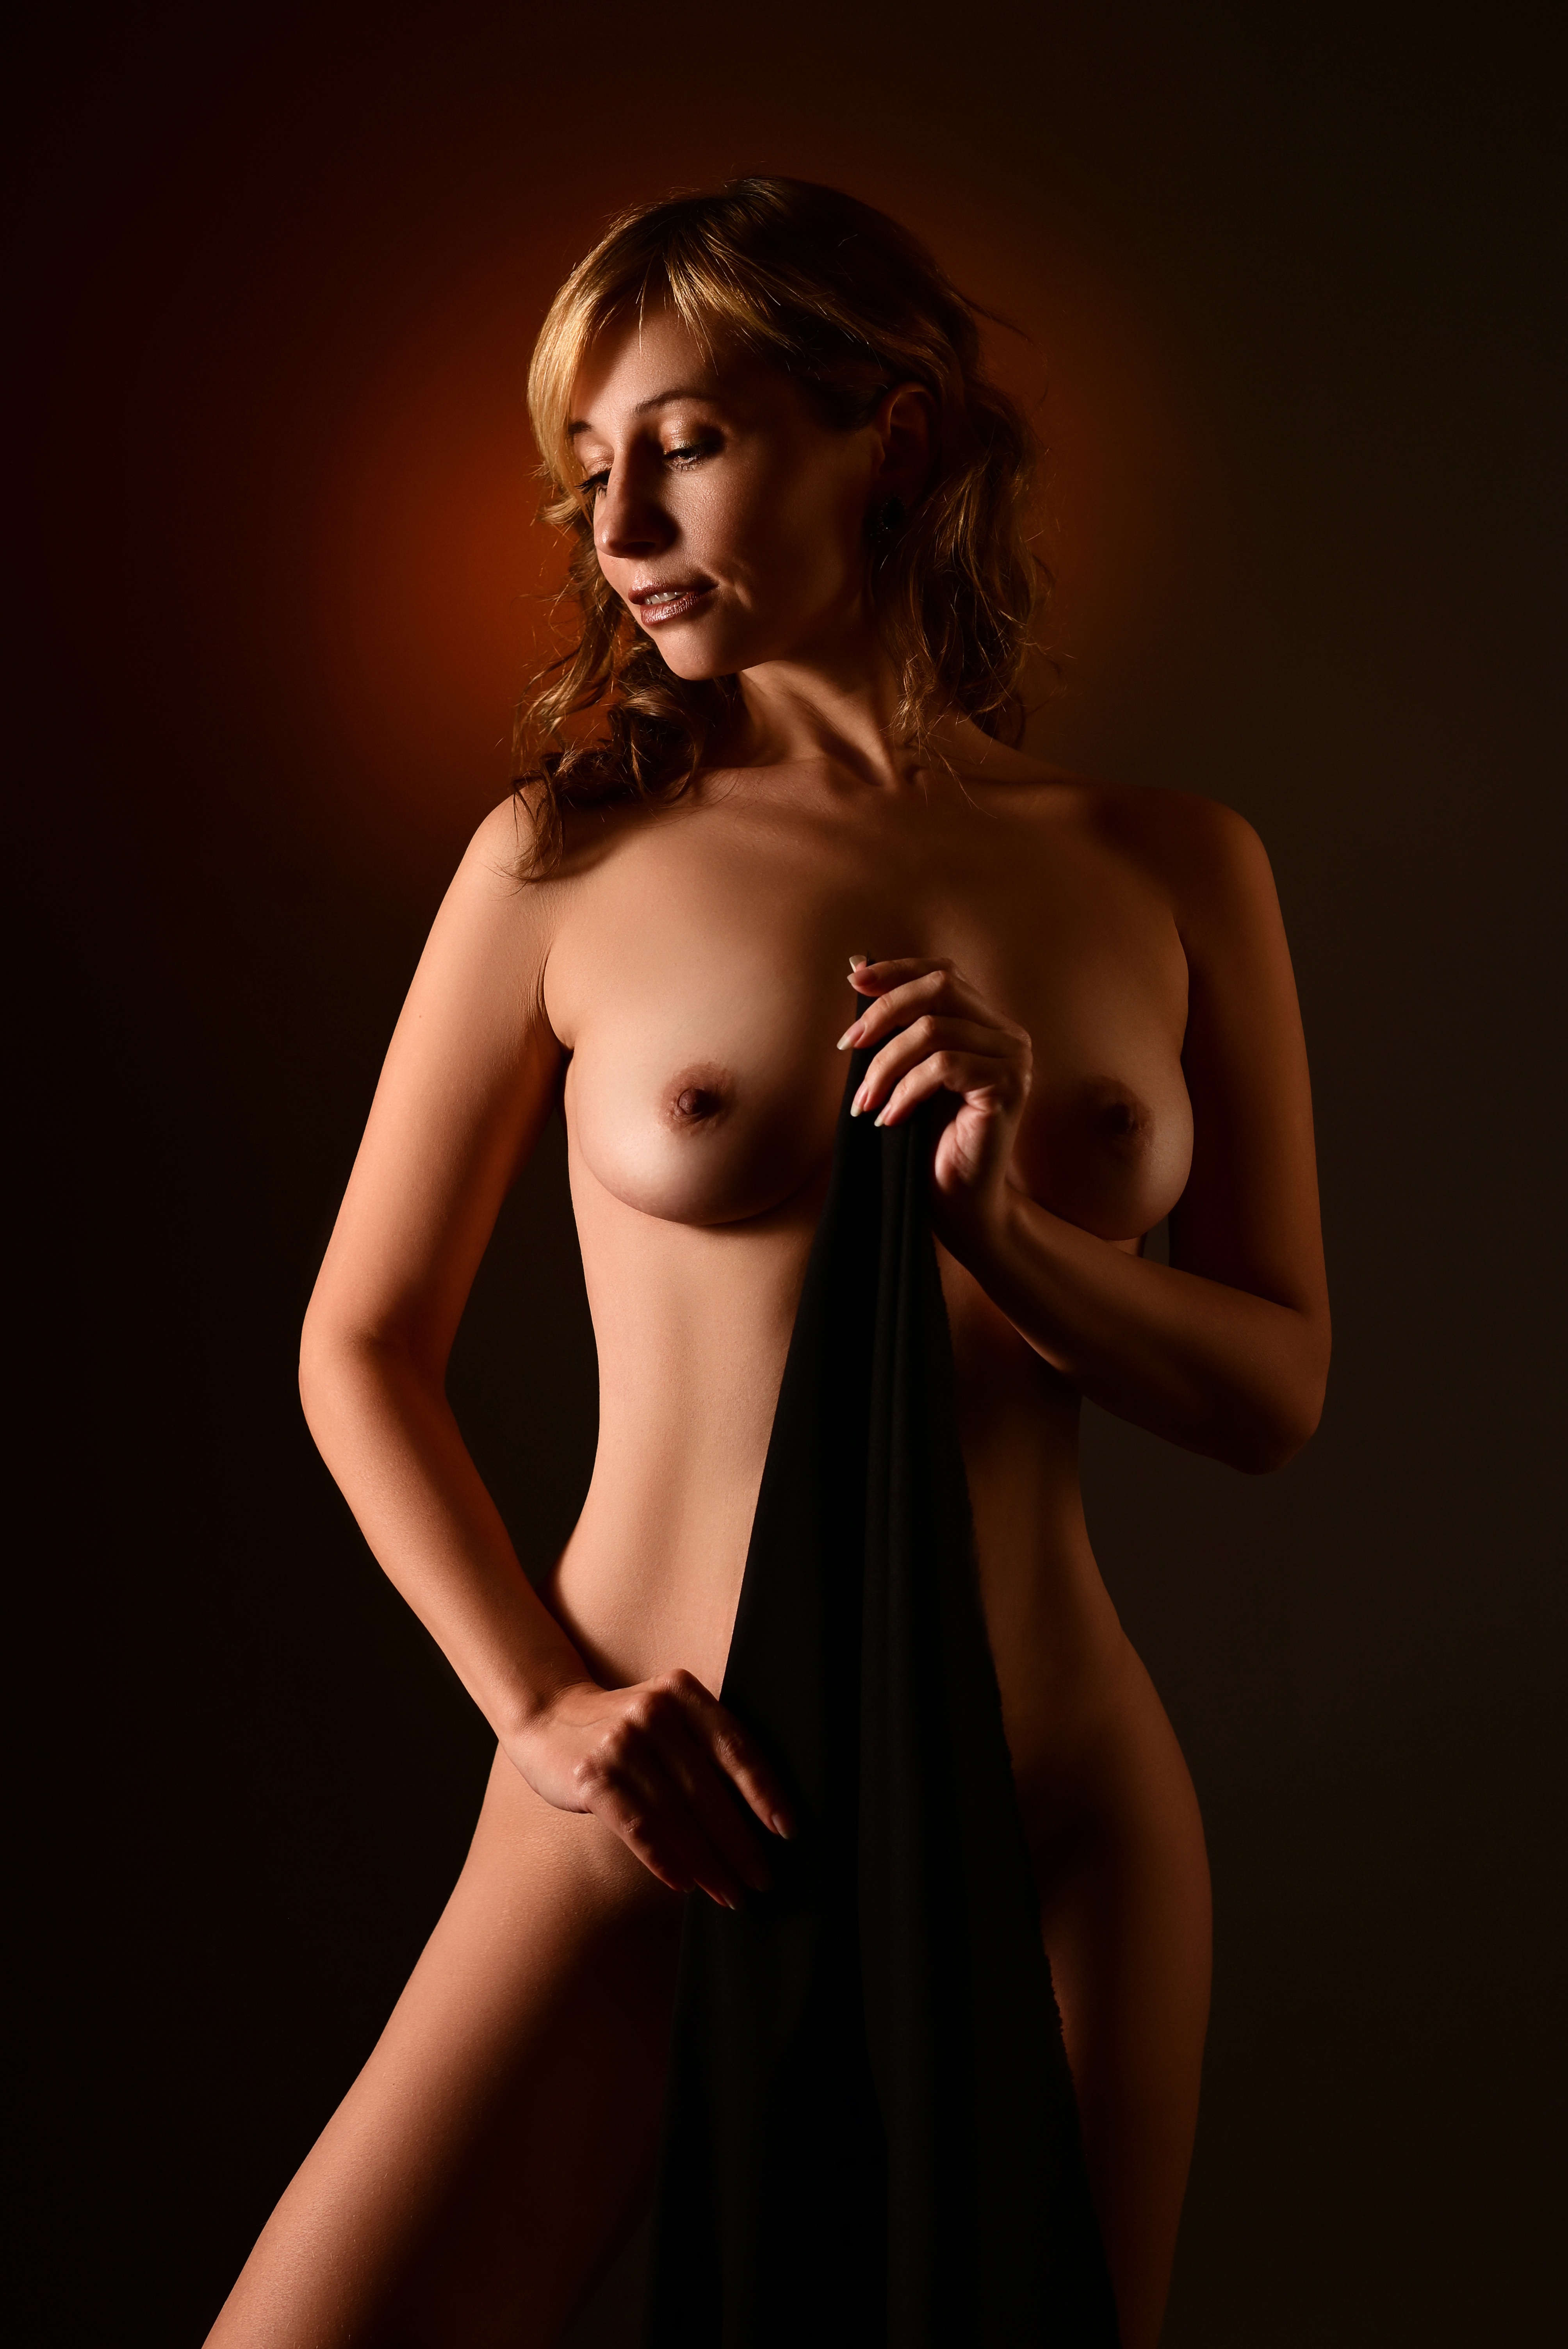
woman, hair, joint, lip, hand, arm, shoulder, stomach, human body, flash photography, neck, eyelash, waist, gesture, thigh, chest, elbow, trunk, art model, plant, black hair, fashion model, abdomen, knee, long hair, human leg, fashion design, blond, wrist, darkness, brown hair, navel, cocktail dress, formal wear, flesh, day dress, back, photo shoot, Barechested, shadow, portrait photography